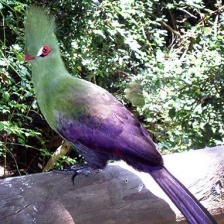
Species: GUINEA TURACO
Scientific name: TAURACO PERSA